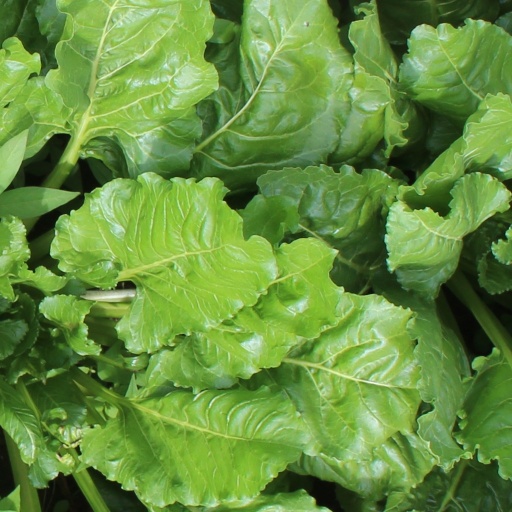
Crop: sugar beet